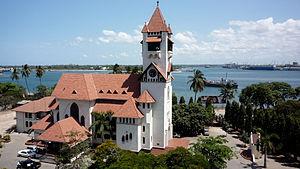
L' Église évangélique luthérienne de Tanzanie est la fédération des Églises luthériennes de Tanzanie et l'une des plus grandes églises luthériennes nationales au monde avec plus de 7,6 millions de membres, soit 13% de la population tanzanienne.